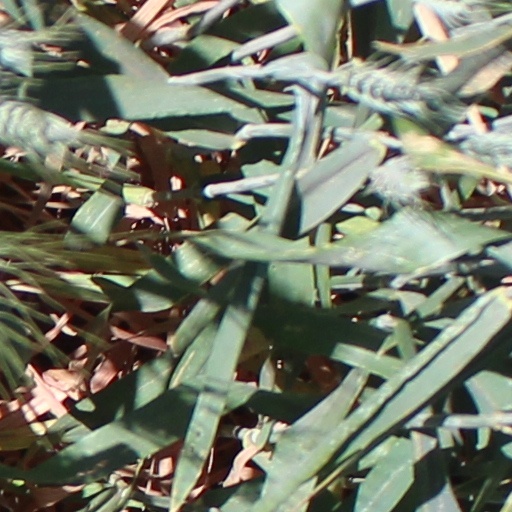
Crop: wheat